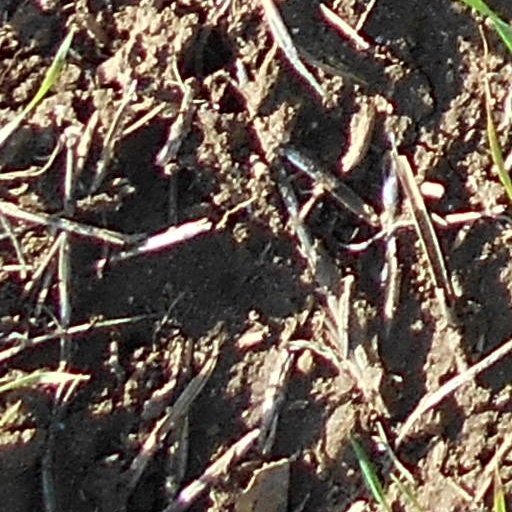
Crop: wheat